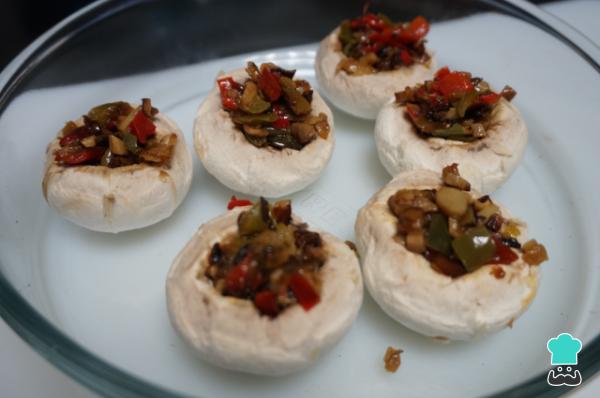
Coloca los champiñones limpios en una fuente o bandeja para horno y rellena con el sofrito de verduras que has preparado, deben quedar bien rellenos. Enciende el horno para que se caliente a 180 ºC con calor arriba y abajo. ¿Qué te están pareciendo estos champiñones rellenos al horno vegetarianos?Truco: señalamos que también puedes elaborar estos champiñones rellenos a la parrilla.